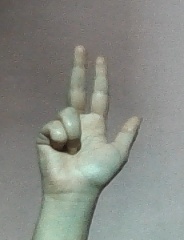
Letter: al